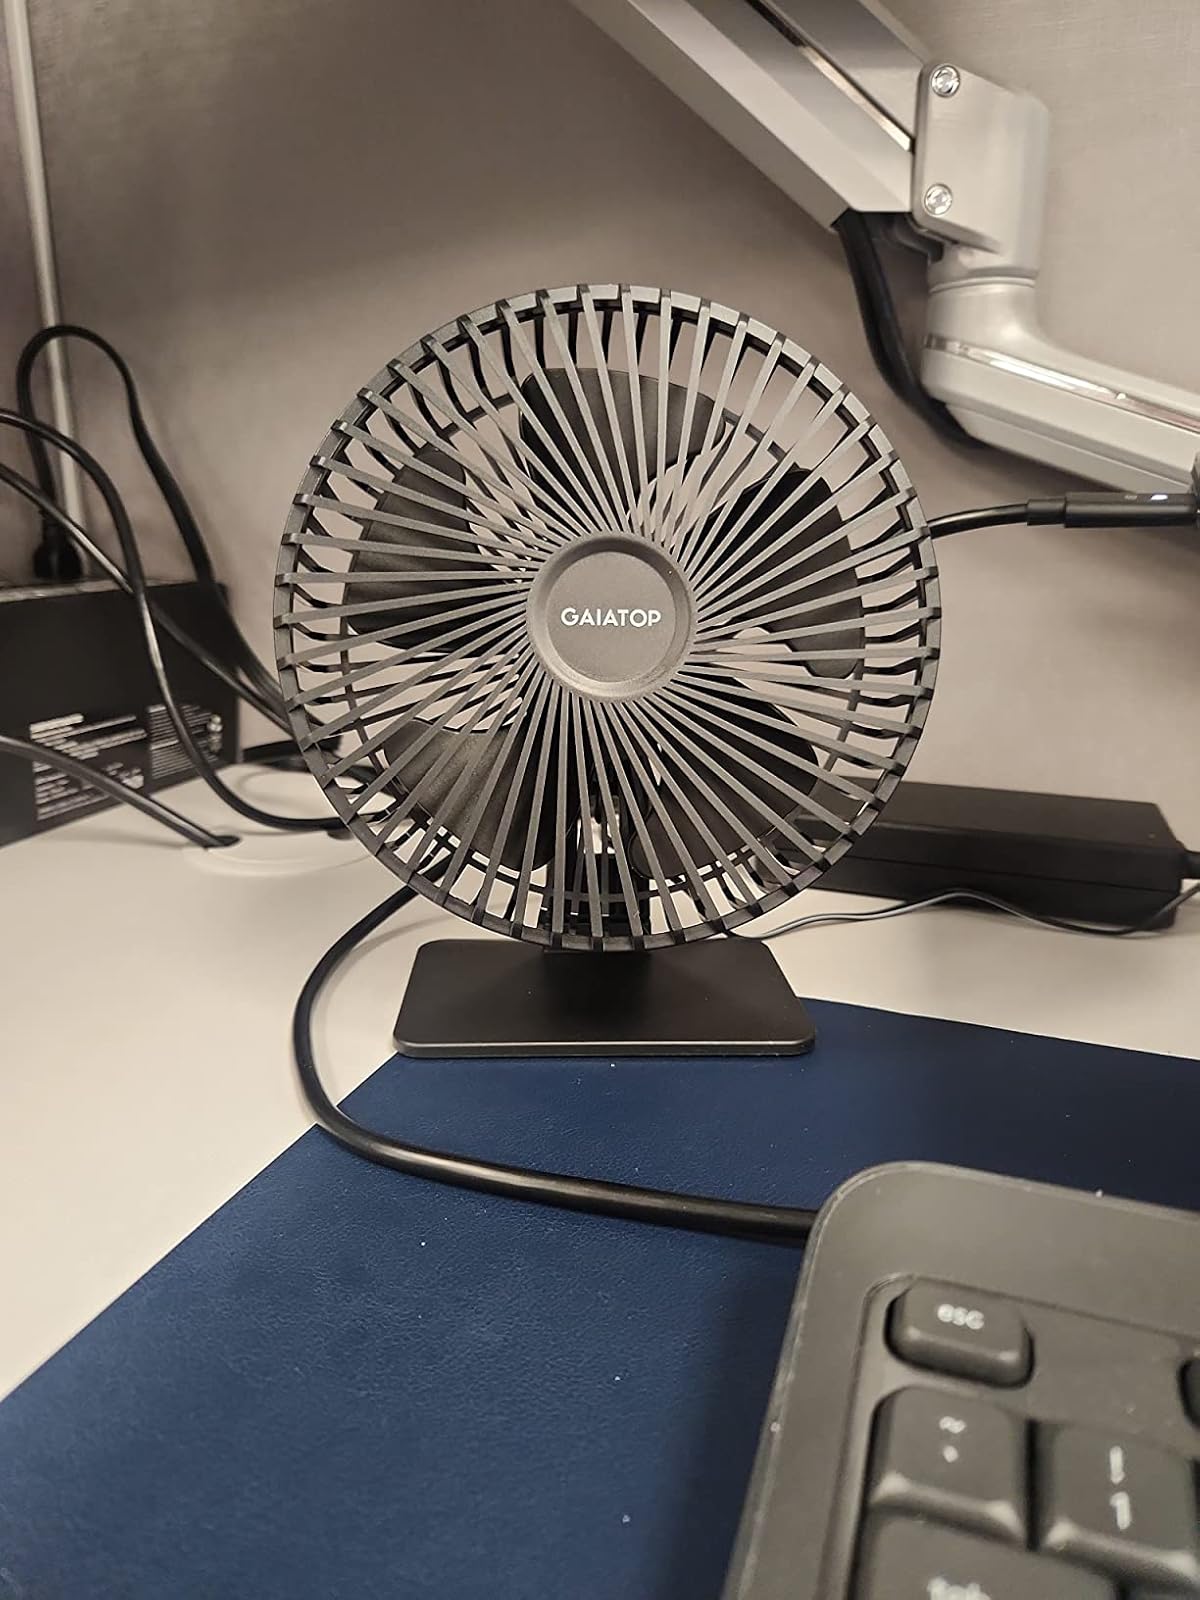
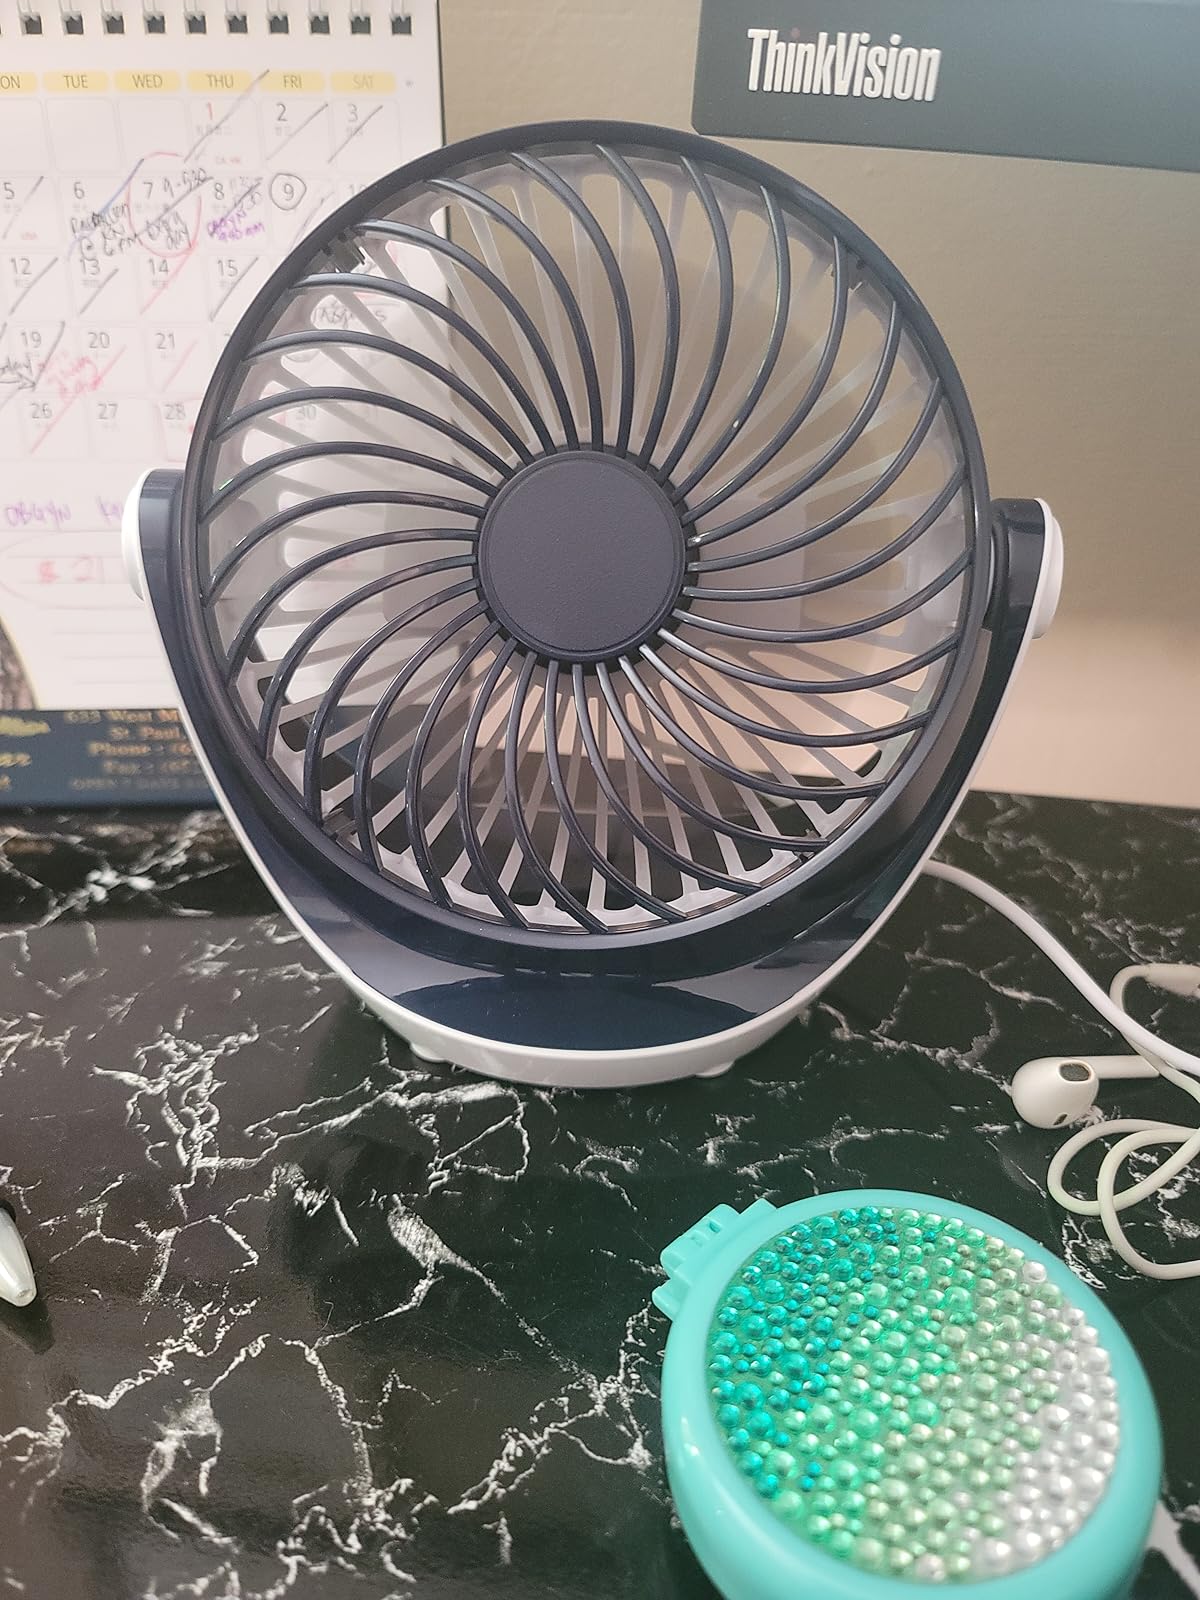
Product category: fan
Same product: no